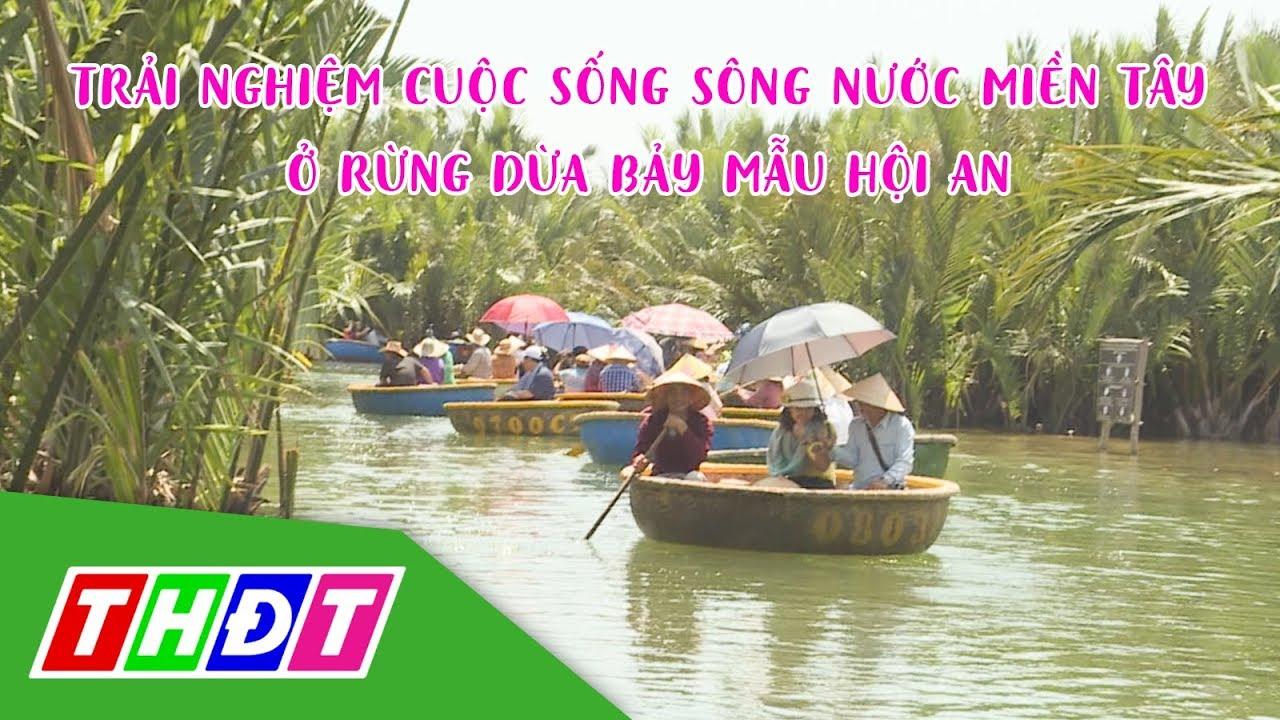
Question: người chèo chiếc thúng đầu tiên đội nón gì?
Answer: nón lá